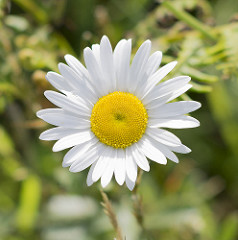
Flower: daisy